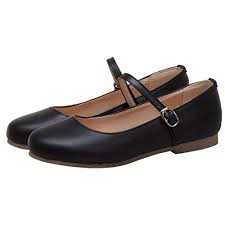
Label: Ballet Flat